British war crimes

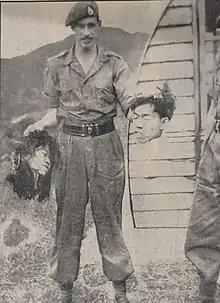
Royal Marine poses holding severed heads during the Malayan Emergency

The British, with other allied nations (mainly the U.S.) carried out air raids against enemy cities during World War II, including the bombing of the German city of Dresden, which killed around 25,000 people. While "no agreement, treaty, convention or any other instrument governing the protection of the civilian population or civilian property" from aerial attack was adopted before the war, the Hague Conventions did prohibit the bombardment of undefended towns. The city, largely untouched by the war, had functioning rail communications to the Eastern front and was an industrial centre. Allied forces inquiry concluded that an air attack on Dresden was militarily justified on the grounds the city was defended.